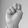
ASL letter: N